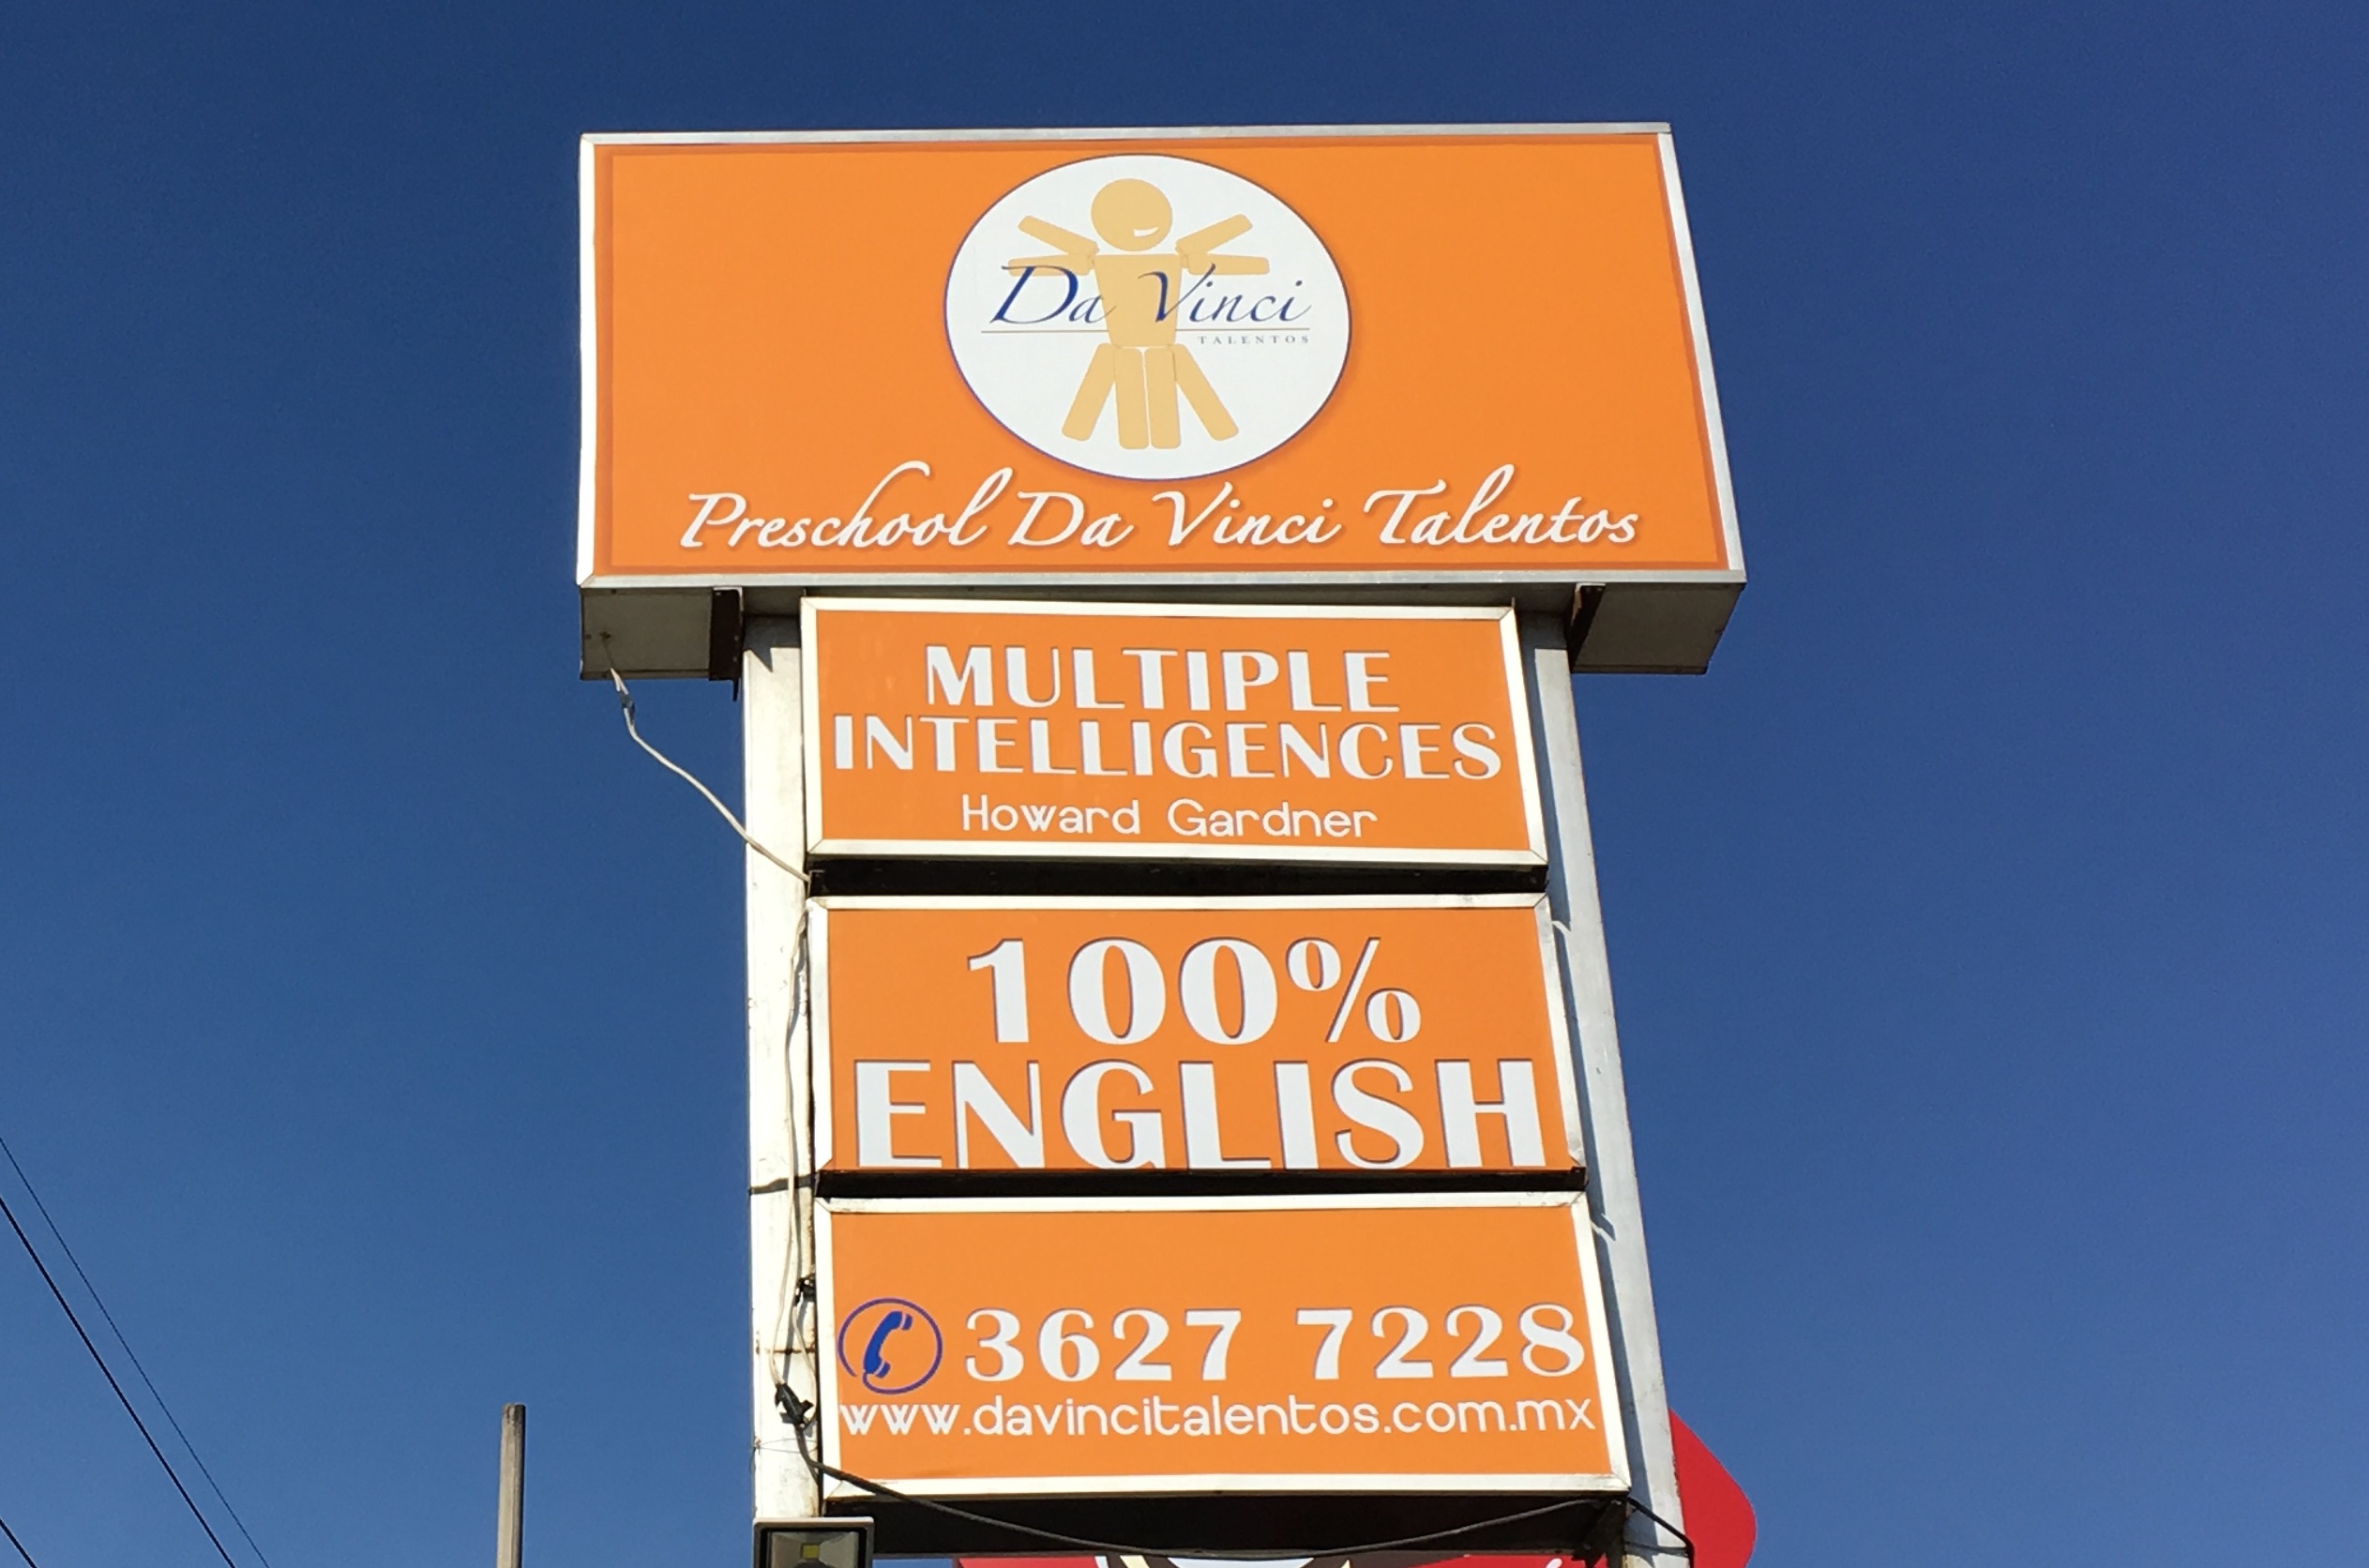
advertising, sign, banner, street sign, signage, brand, billboard, traffic sign